Kilve

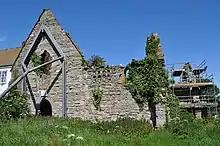
Ruin of the Chantry

The Church of St Mary dates back to the 14th century. In the vestry is one remaining carved arch of the ancient screen. The tower has recently had a considerable amount of restorative work done on it, and is now rendered and painted a shade of off-white, as the whole church was until the early years of the 20th century. Since 1969 it has been designated a Grade II* listed building.